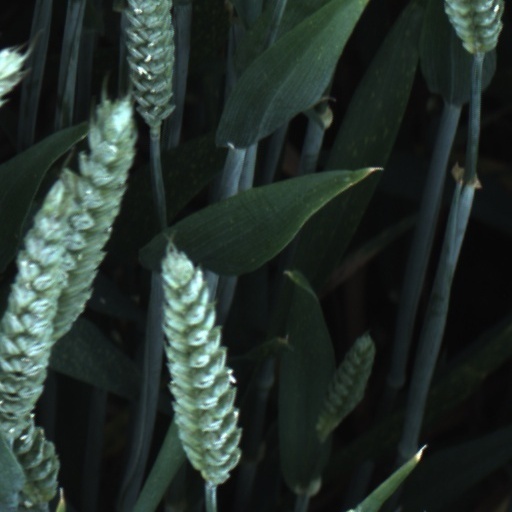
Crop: wheat